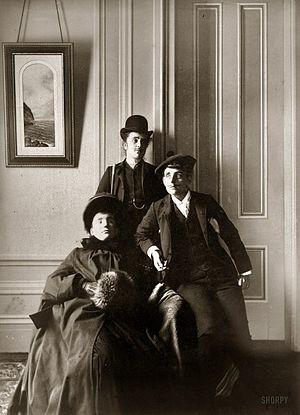
Le travestissement est l'acte qui consiste à porter les vêtements, accessoires, qui sont, dans une société donnée, généralement associés au genre opposé du sien dans le but de ressembler volontairement au sexe opposé. Le travestissement peut impliquer d'adopter les comportements — y compris sexuels — associés à un genre différent de son sexe assigné à la naissance.